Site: brandenburg
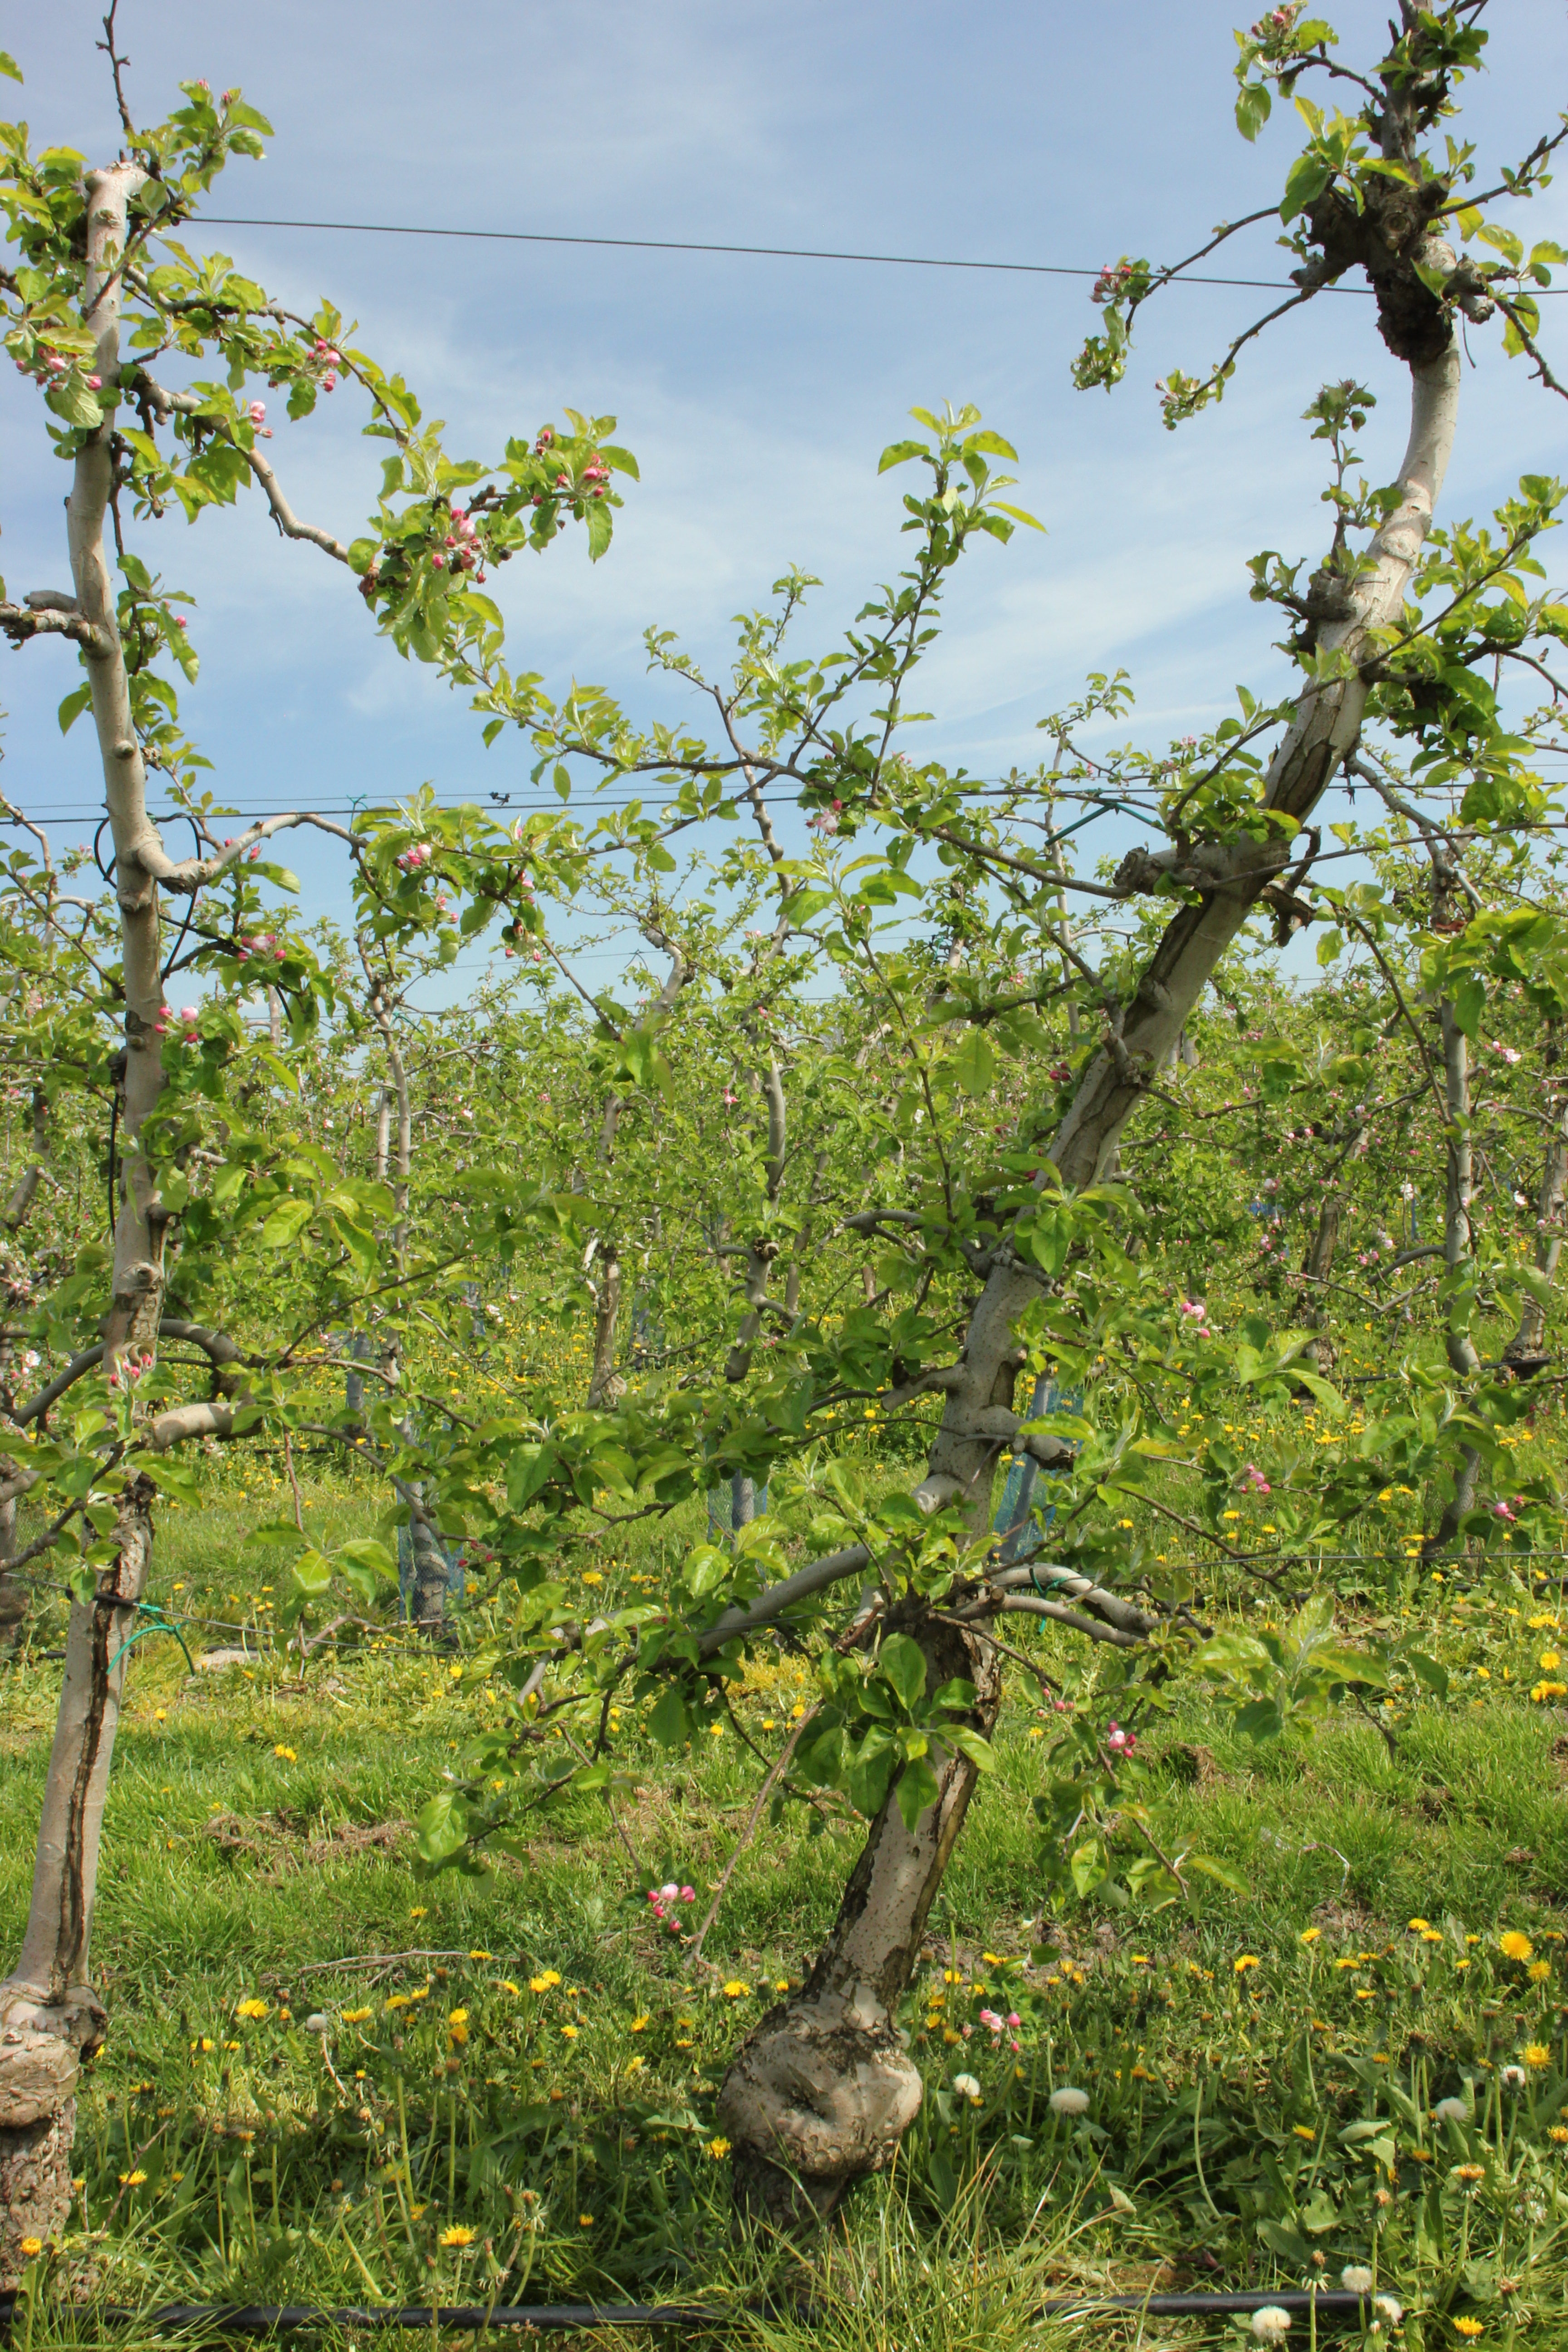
Growth stage (BBCH 60): Flowering